Vera Drake

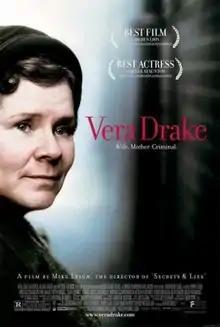
Theatrical release poster

Vera Drake is a 2004 British period drama film written and directed by Mike Leigh and starring Imelda Staunton, Phil Davis, Daniel Mays and Eddie Marsan. It tells the story of a working-class woman in London in 1950 who performs illegal abortions.